Llanedeyrn

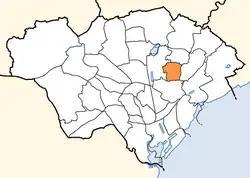
Location of the Llanedeyrn community within Cardiff

In 2016 Llanedeyrn became one of four new communities in Cardiff, having previously been part of the Pentwyn community. However, like many communities in Cardiff, it does not have a community council.